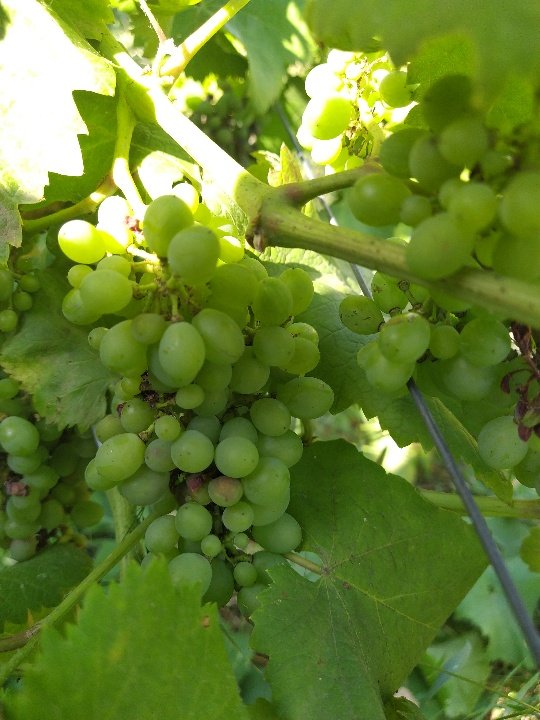
Berries visible: 111
Grape clusters: 4